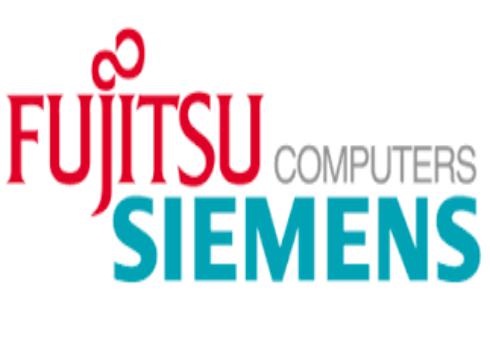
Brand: Fujitsu Siemens
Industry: Electronic